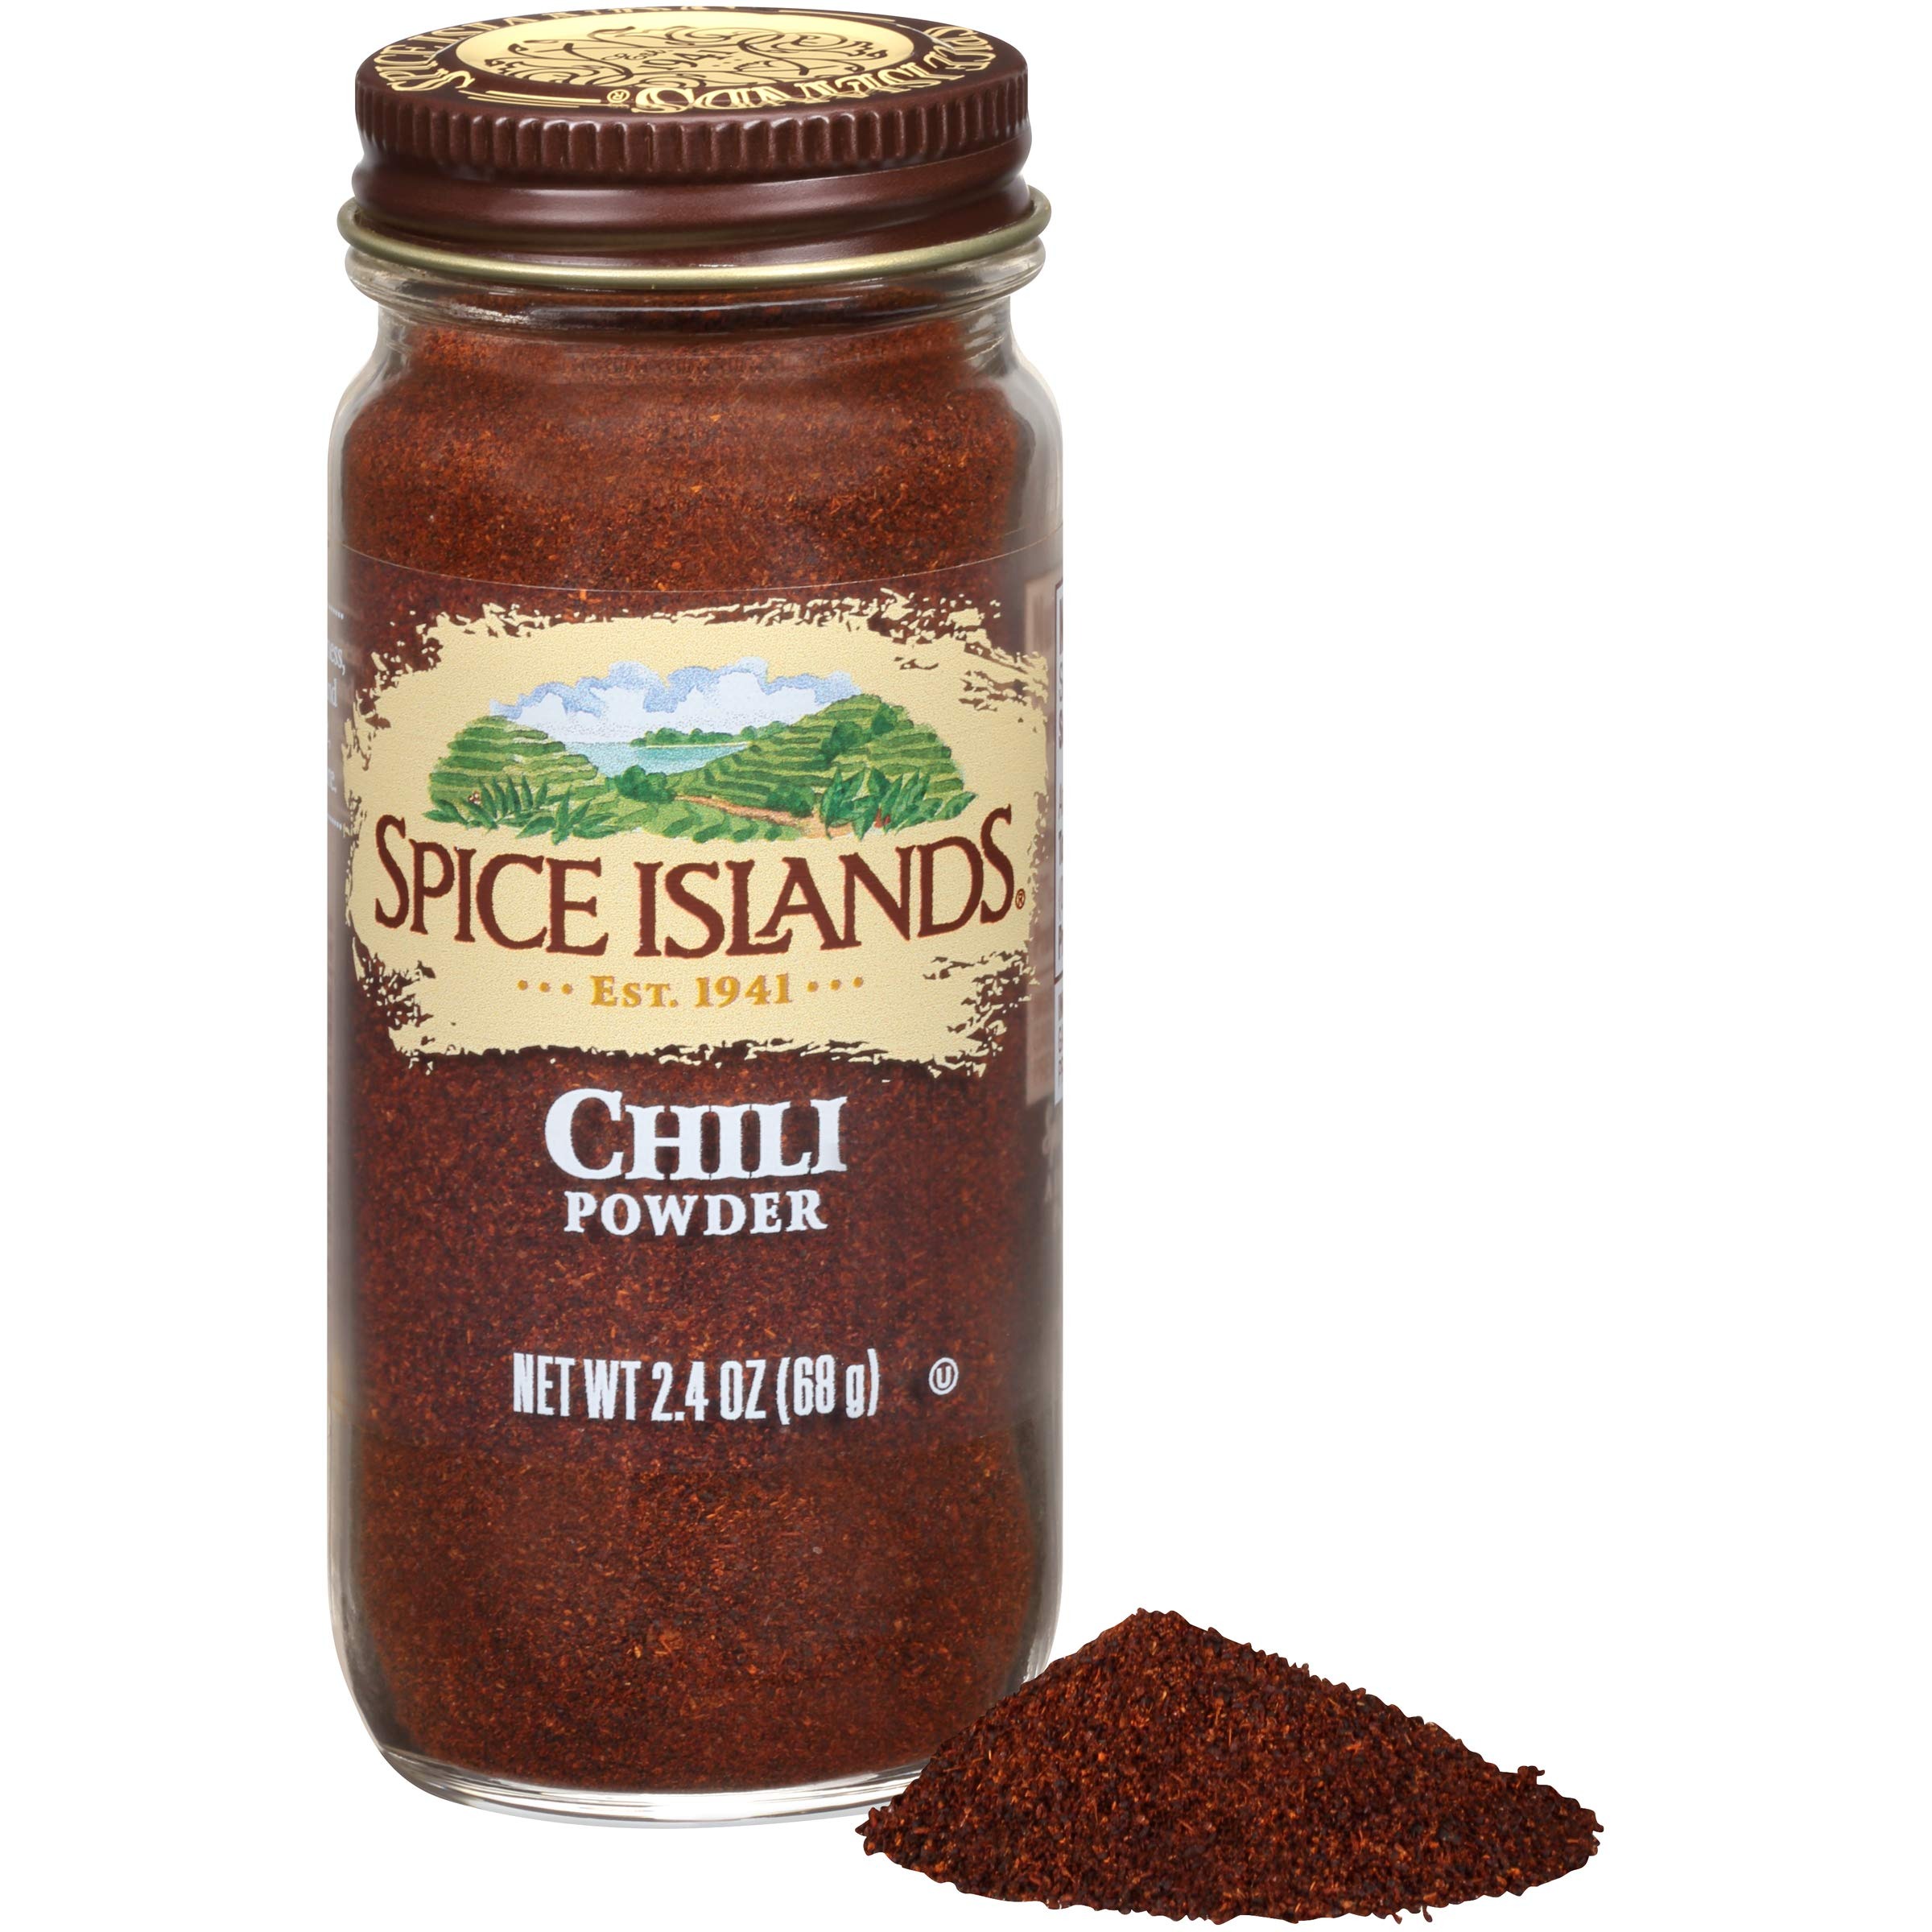
Item Name: Spice Islands Chili Powder, 2.4 Ounce
Bullet Point: Roasted chiles are skillfully blended with other spices to create our Spice Islands chili powder.
Value: 2.4
Unit: Ounce

Price: 5.235